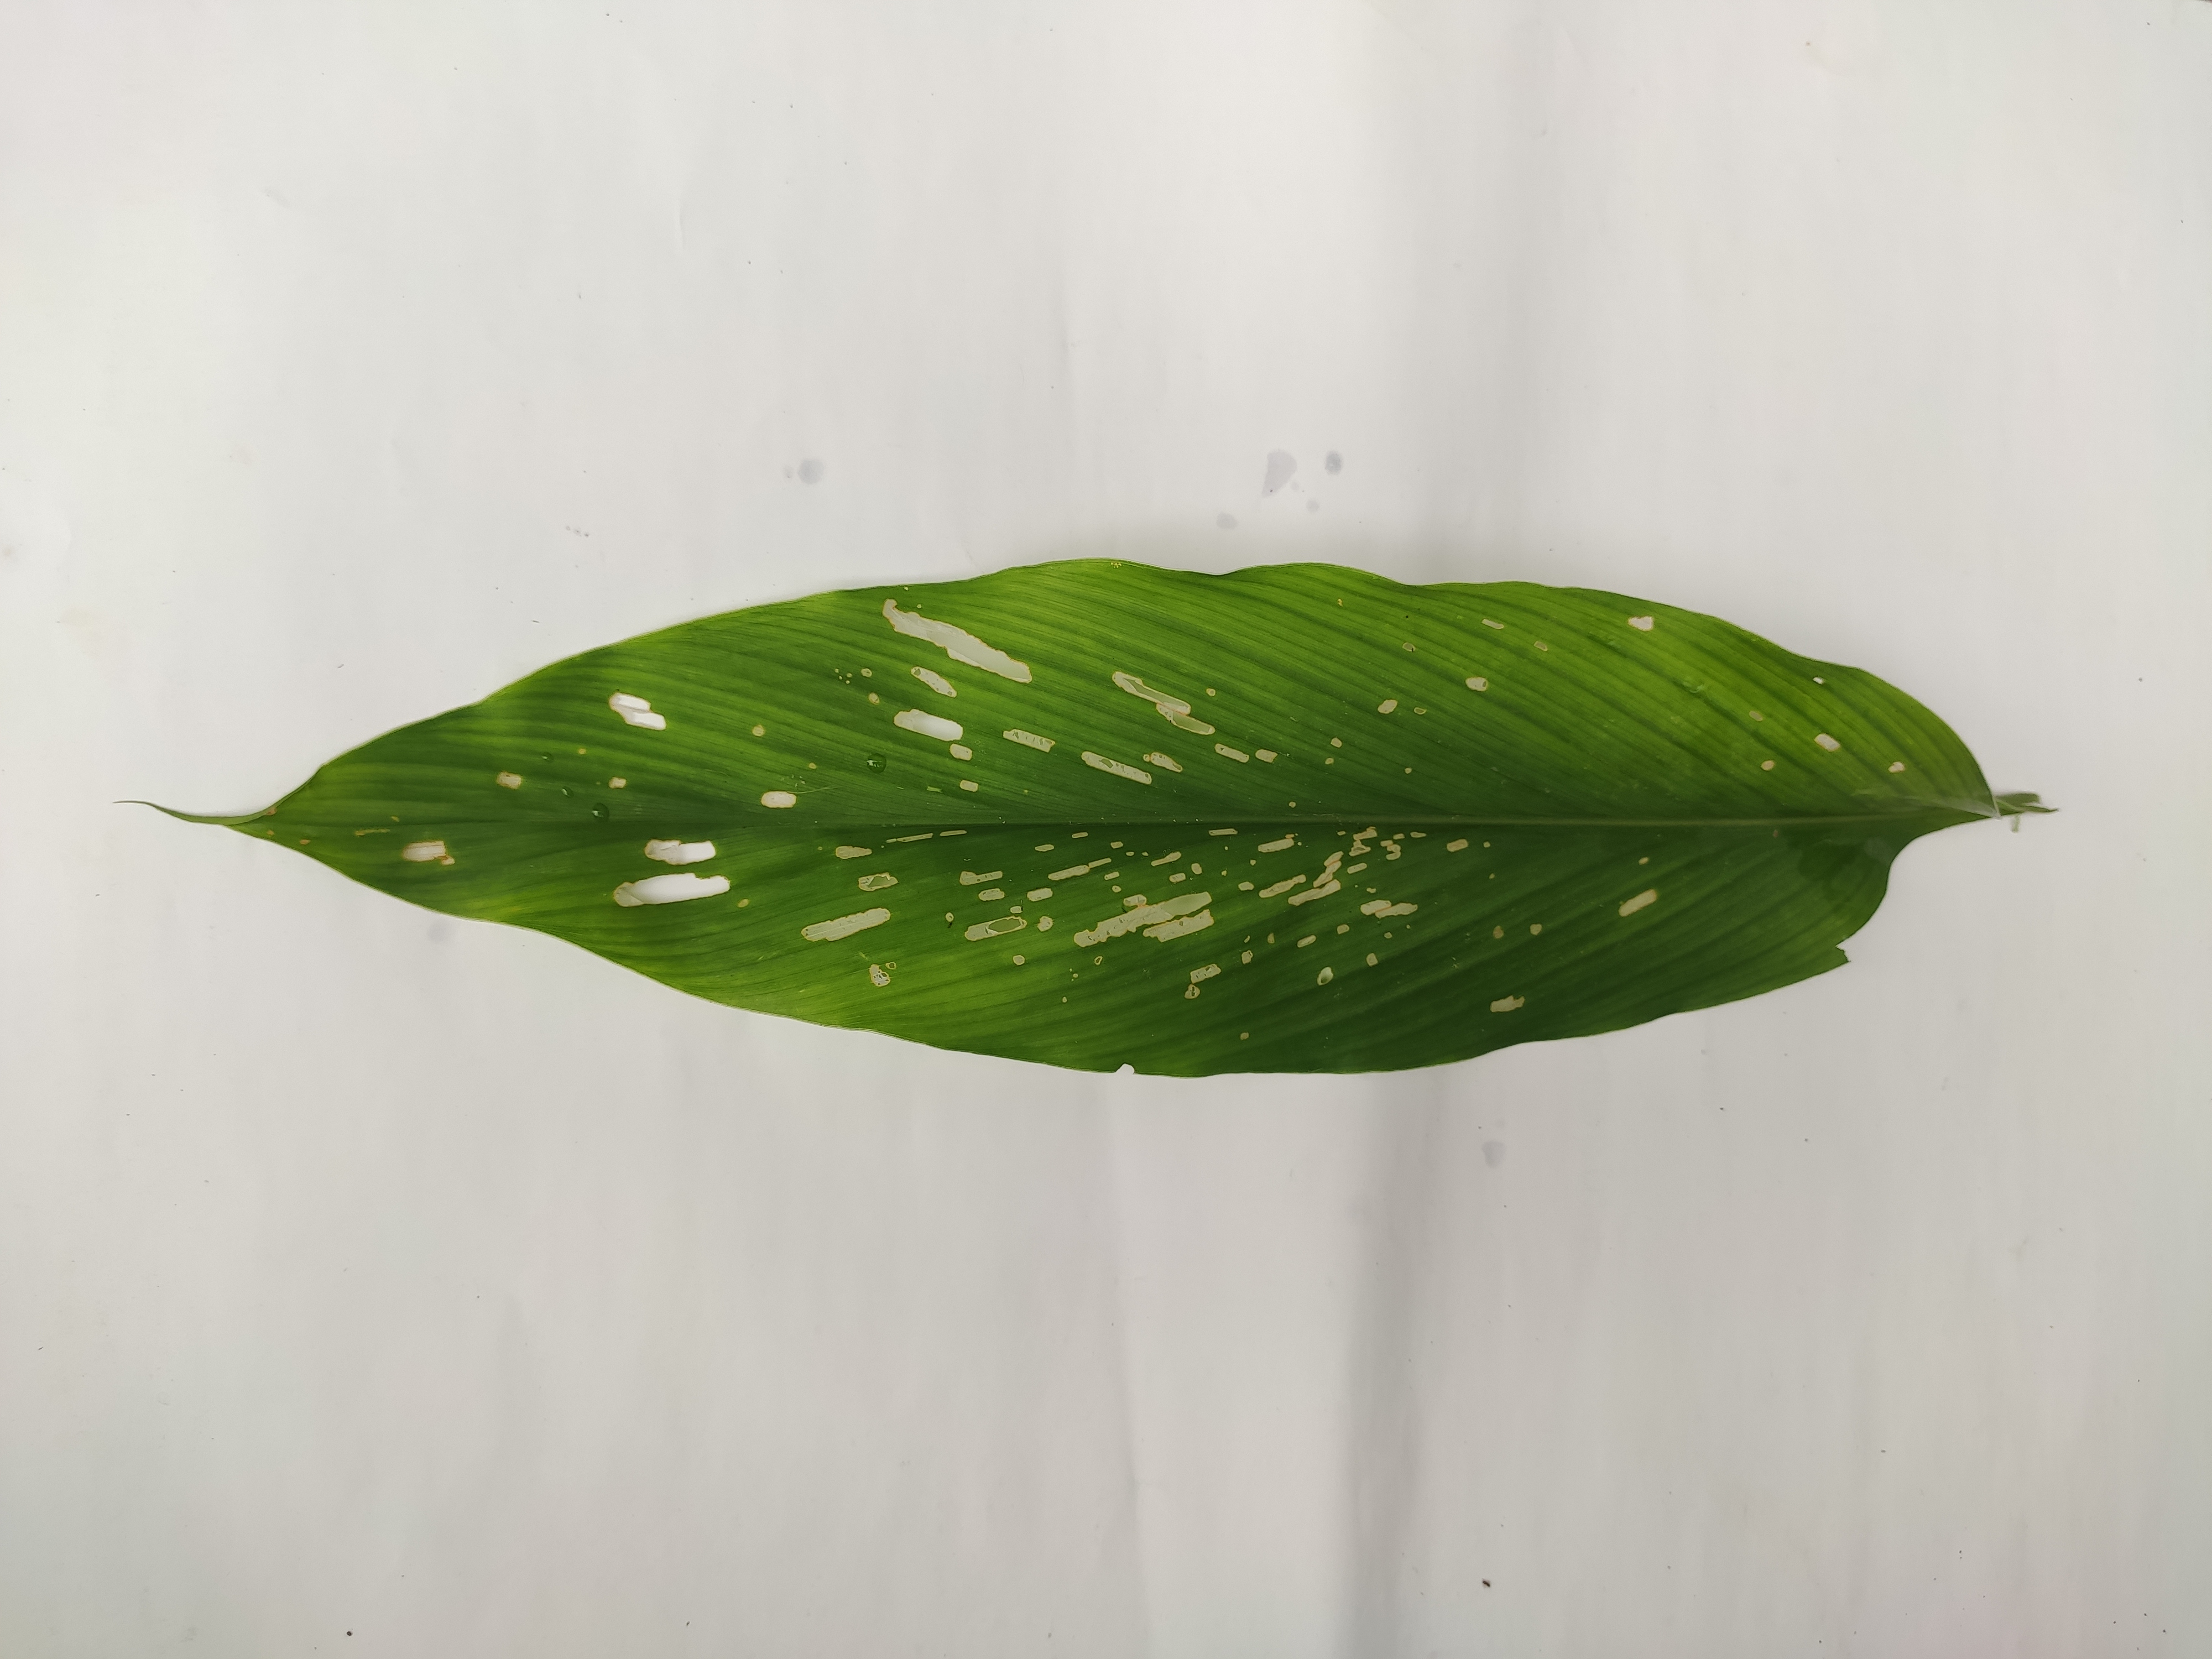
Label: Aphids_Disease